Goethe's Faust

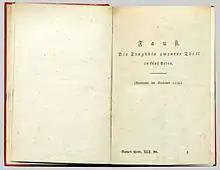
"Faust II", first edition, 1832

"Faust, Part One" takes place in multiple settings, the first of which is Heaven. Mephistopheles (Satan) makes a bet with God: he says that he can lure one of God's servants, Faust, who is striving to learn everything that can be known, away from righteous pursuits. The next scene takes place in Faust's study where the aging scholar, struggling with what he considers the vanity and uselessness of scientific, humanistic, and religious learning, turns to magic for the showering of infinite knowledge. He suspects, however, that his attempts are failing. Frustrated, he ponders suicide, but rejects it as he hears the echo of nearby Easter celebrations begin. He goes for a walk with his assistant Wagner and is followed home by a stray poodle.